Hydrogen infrastructure

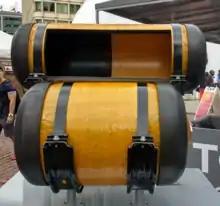
Hydrogen tanks for the Toyota Mirai.

A hydrogen tank (other names- cartridge or canister) is used for hydrogen storage. The first type IV hydrogen tanks for compressed hydrogen at were demonstrated in 2001, the first fuel cell vehicles on the road with type IV tanks were the Toyota FCHV, Mercedes-Benz F-Cell and the GM HydroGen4.